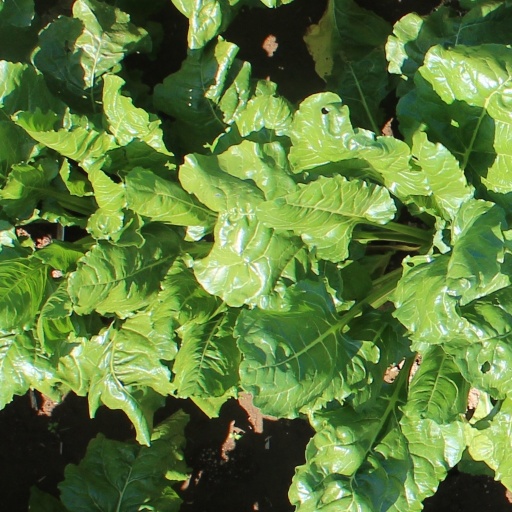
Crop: sugar beet